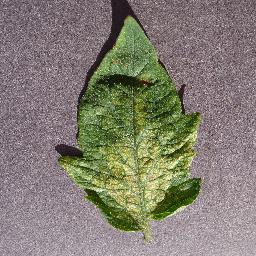
Label: Tomato___Spider_mites Two-spotted_spider_mite